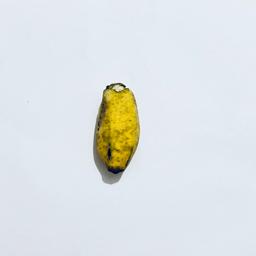
Ripeness: Ripe